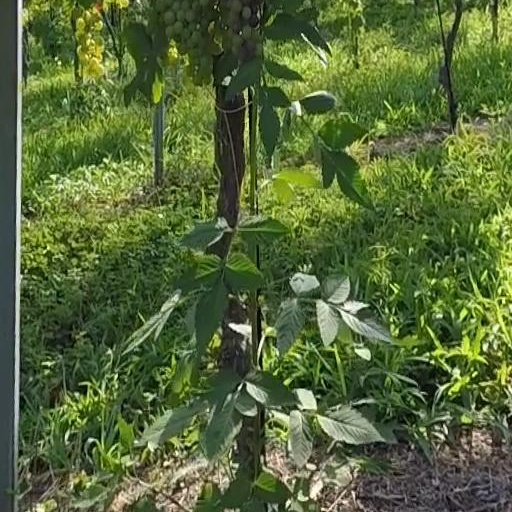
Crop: grape